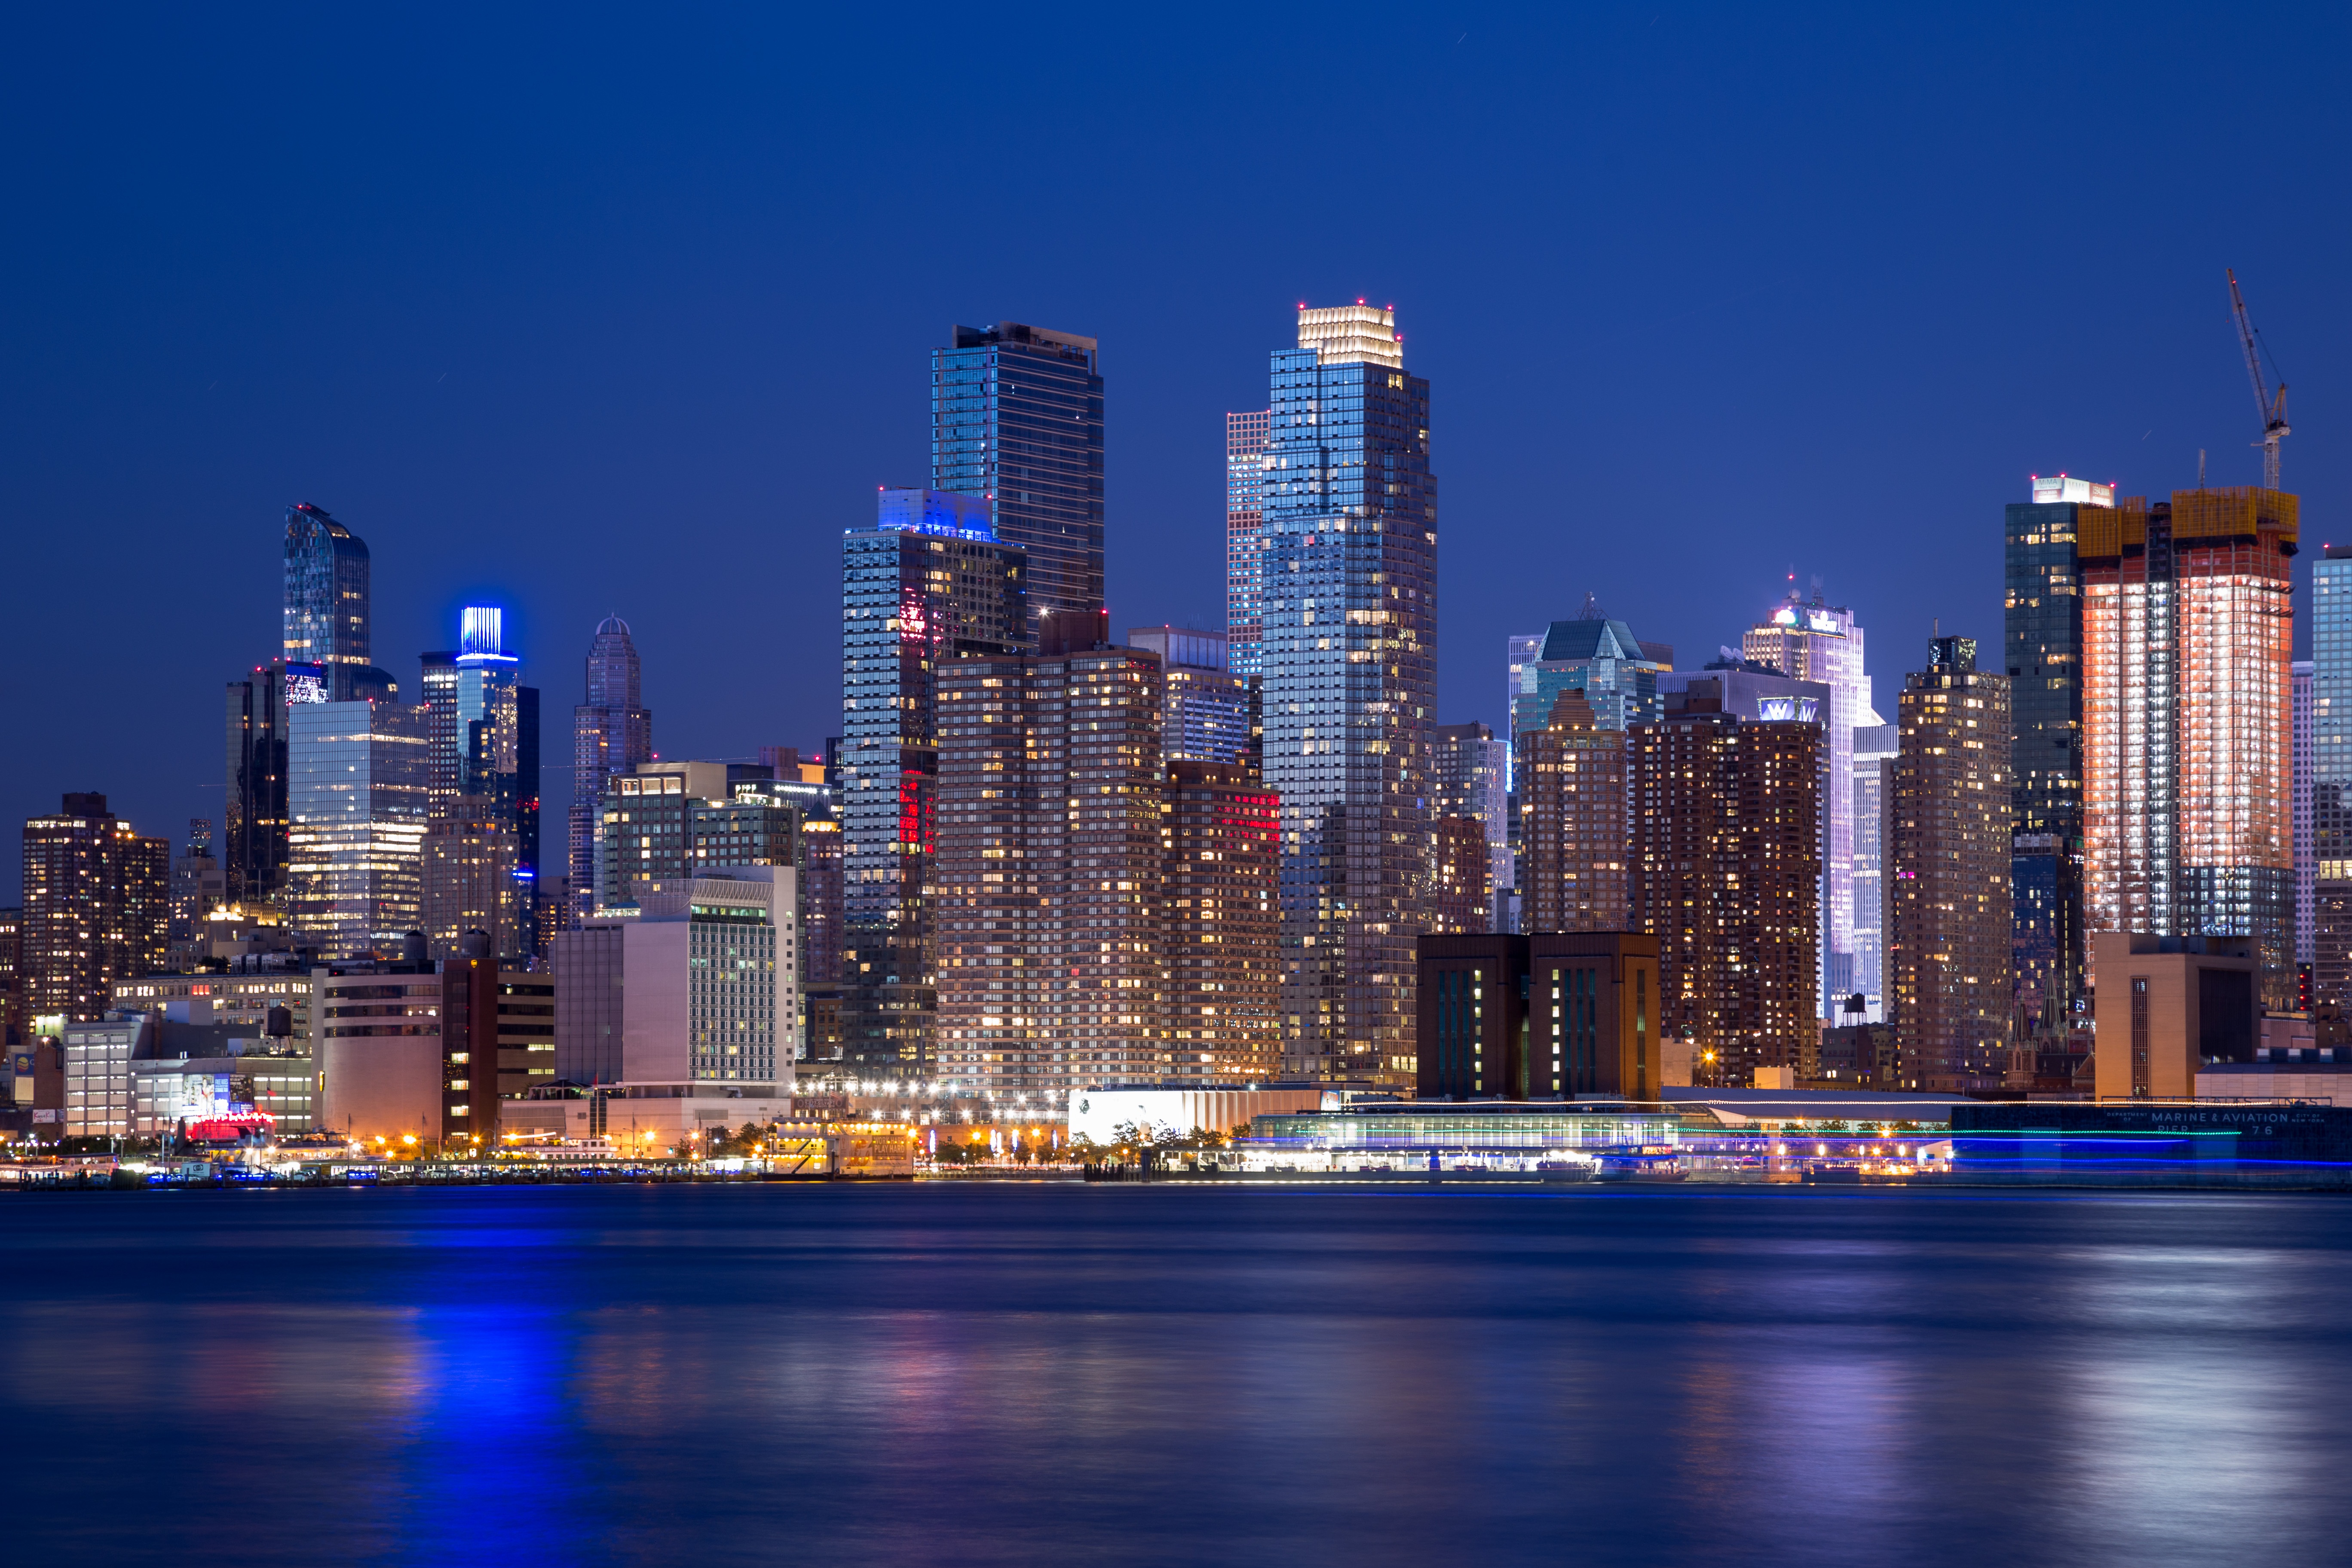
water, horizon, light, architecture, sky, skyline, street, night, view, building, city, skyscraper, urban, river, manhattan, cityscape, downtown, summer, travel, dusk, evening, twilight, reflection, nyc, scenic, usa, america, office, landmark, blue, business, metropolitan, colorful, modern, tower block, new, famous, york, metropolis, urban area, geographical feature, human settlement, metropolitan area